Inexplicable, yet a Fact

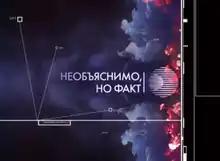
A frame from the original opening sequence

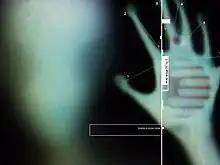
A frame from the opening sequence.

Inexplicable, yet a Fact (Russian: Необъяснимо, но факт, often abbreviated as ННФ and has also been translated as 'Inexplicable, but Factual') was a popular TV show on TNT.